Sun Yat-sen Memorial Secondary School

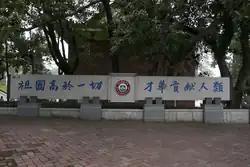

Sun Yat-sen Memorial Secondary School, is a public high school established in memory of Sun Yat-sen, the founding father of the Republic of China and the Premier of the Kuomintang in 1934. The school is located in Cuiheng Village, Zhongshan, Guangdong, China. Cuiheng Village is Sun Yat-sen's hometown. It is next to the . There are 120 home classes in the full boarding school with more than 7000 students.